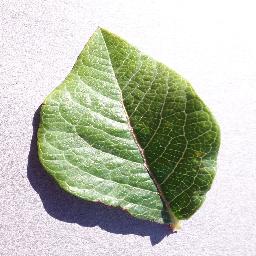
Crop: blueberry
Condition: healthy